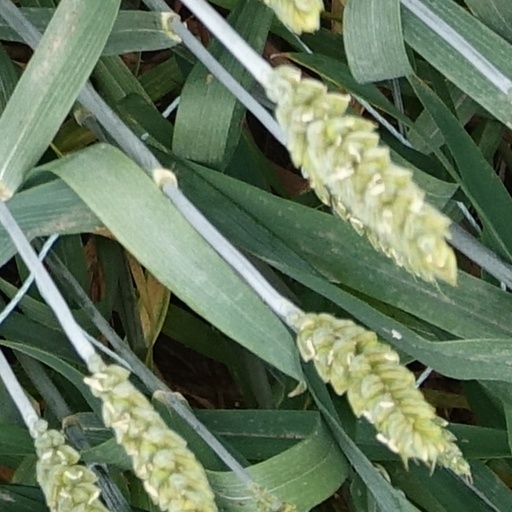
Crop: wheat